KV42

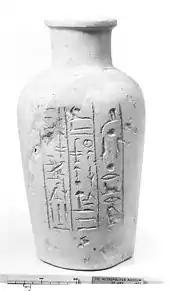
A model vessel inscribed for Sennefer and Senetnay

The tomb was uncovered by two local Copts, Chinouda Macarios and Boutros Andraos, in late 1900; they obtained an excavation permit through their statement that they knew the location of a tomb. However, Howard Carter notes in his report that "I doubt the secret was really their own, as the site was discovered by and known to Monsieur Loret some eighteen months previously, and probably their informations was obtained from his workmen." The excavation commenced on 27 November 1900 and the blocking in the doorway was officially taken down on 9 December. Only the lower part of the door sealing was original, the rest being composed of fallen rock. It was immediately apparent that the tomb had suffered from ancient robbing and had been inundated with water.